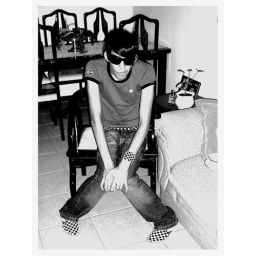
in beach house